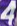
Number: 4